Little Campus

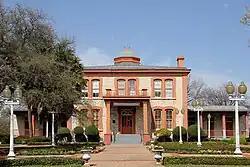
The original main building of the Little Campus, now known as the Arno Nowotny Building

The Little Campus (officially the Heman Sweatt Campus) is a historic district and part of the University of Texas at Austin campus in Austin, Texas. Originally built in 1856 as the Texas Asylum for the Blind, the complex was used for a variety of purposes through the late nineteenth and early twentieth centuries. It was acquired by the University of Texas after World War I and listed on the National Register of Historic Places in 1974.